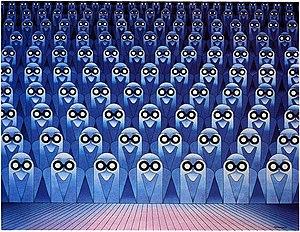
Dessin ""Le trac"" de Michel Granger. Utilisé par Jean-Michel Jarre pour illustrer son album ""Equinoxe""."
Equinoxe Infinity est un album studio de Jean-Michel Jarre, sorti en 2018. Il fait suite à l'album Équinoxe sorti 40 ans plus tôt en 1978.
Équinoxe est le quatrième album studio de Jean Michel Jarre, sorti en 1978.
Michel Granger, né le 13 octobre 1946 à Roanne, est un artiste peintre français.